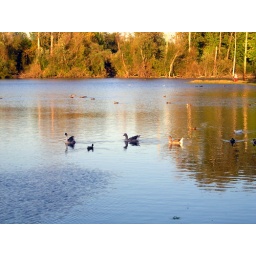
Several ducks and geese out on the lake next to Timber Linn park in Albany.